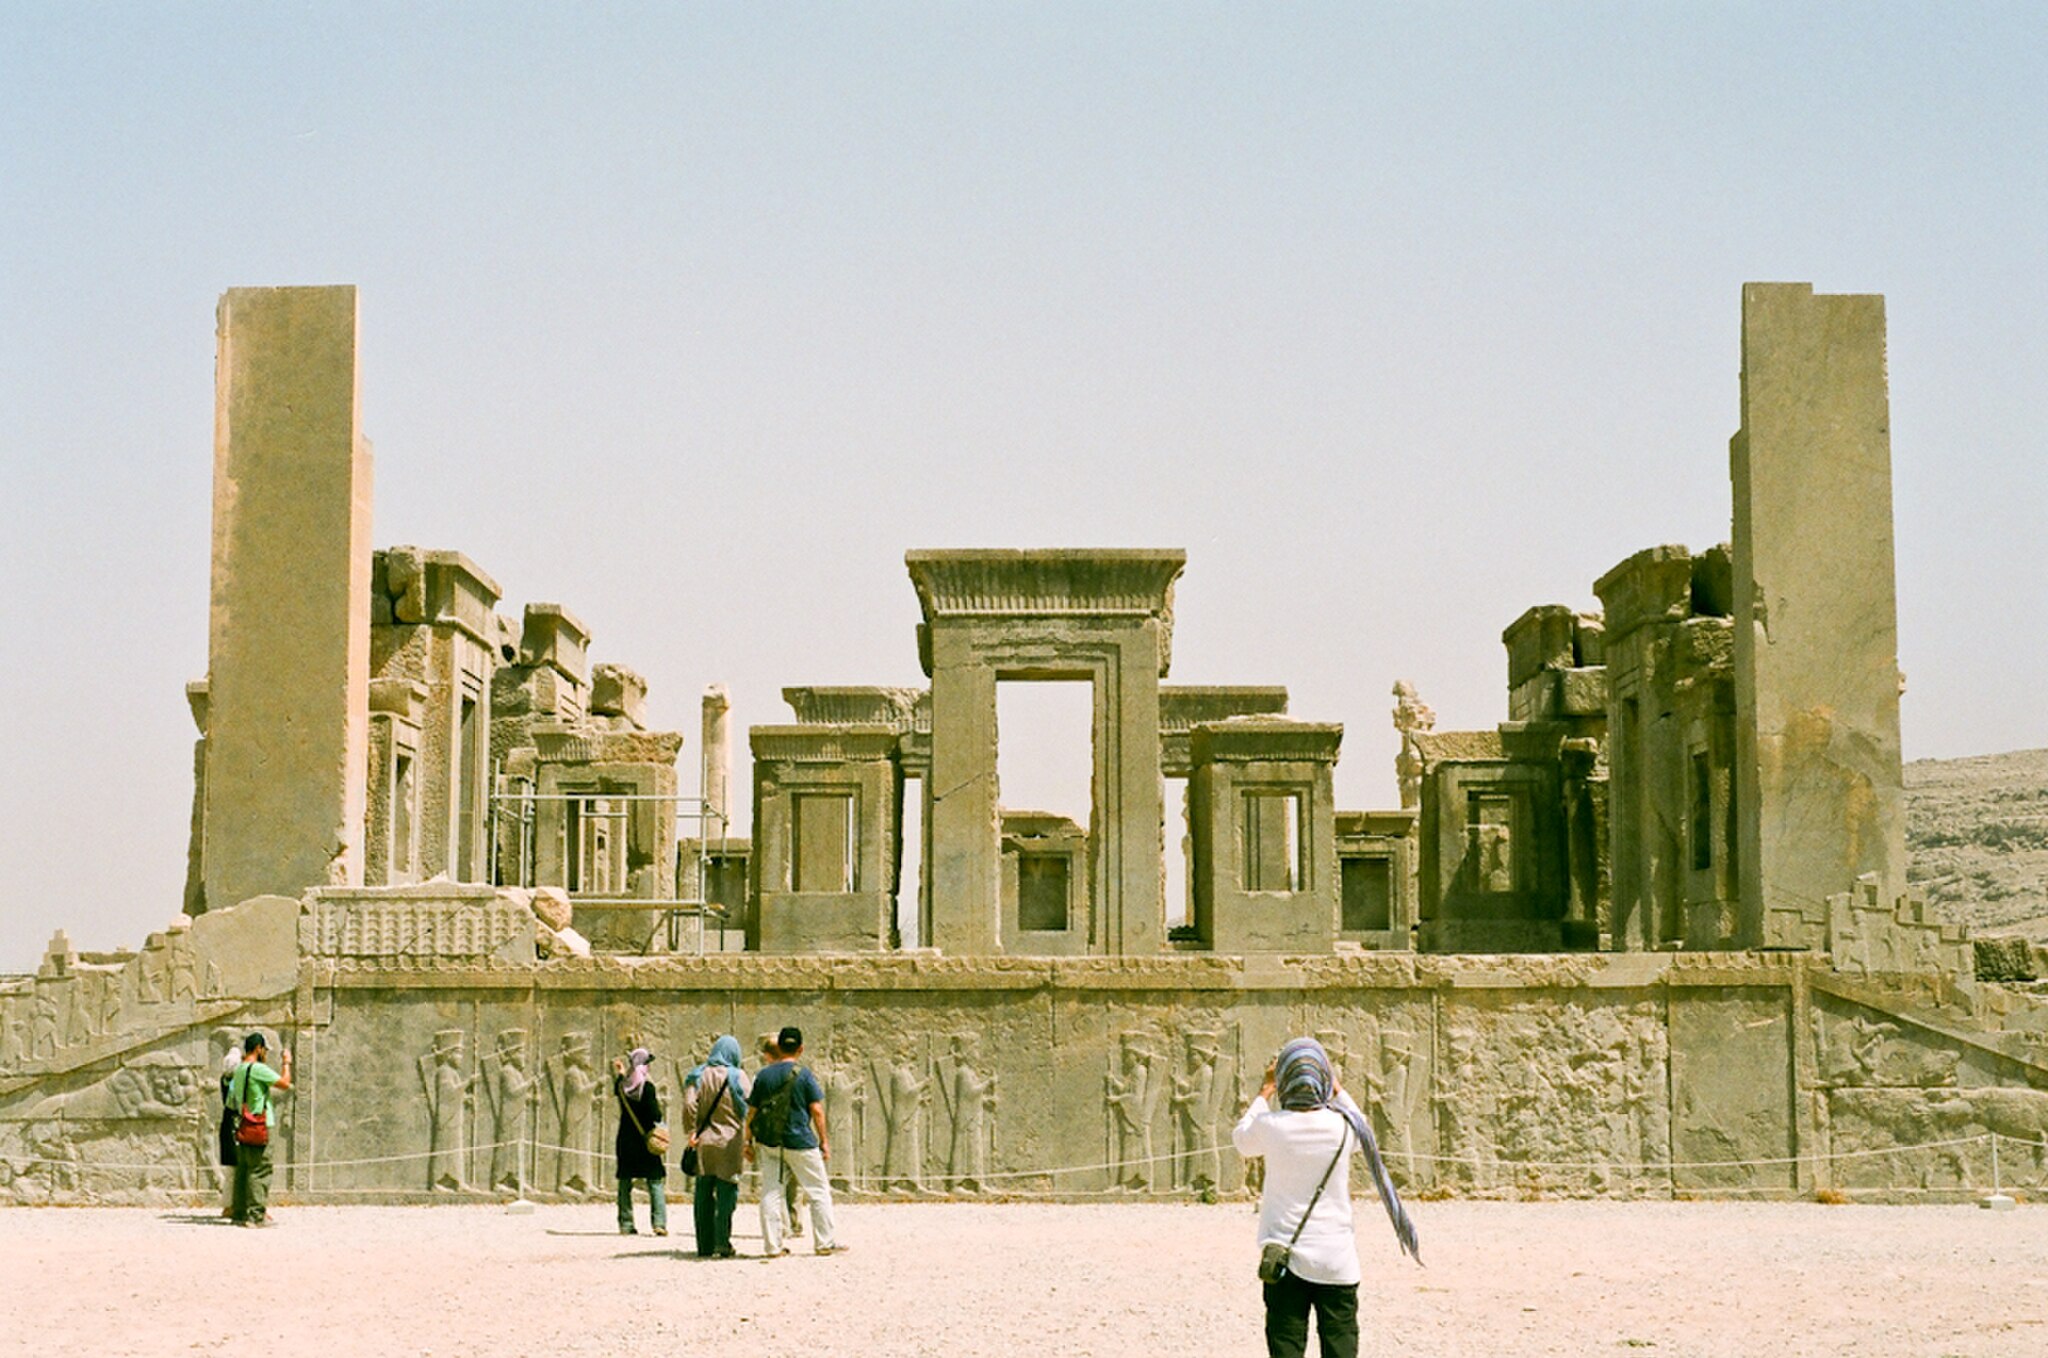
Title: Persepolis (4368741893)
Description: Palace of Darius
Date: 2010-02-18 20:57
Categories: Flickr images reviewed by FlickreviewR 2, 2010 in Persepolis, Southern staircase of Tachara, Photographs by Bijan Tehrani